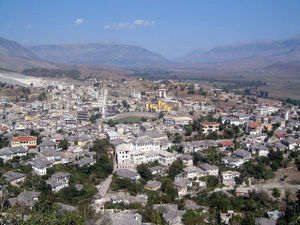
Gjirokastër
Den gamle bydel i Gjirokastër
Gjirokastër er en by, som ligger ved floden Drinos i det sydlige Albanien.